Skippers Canyon

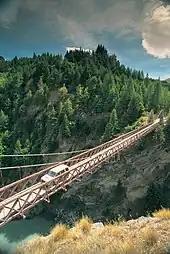
Skippers Bridge in Skippers Canyon

The first bridge that enabled the gold miners to safely reach Skippers Point was a suspension structure. Building of this bridge began as early as 1866. It crossed the river only 6 metres above the water and was prone to damage from flooding. It was replaced in 1871 but rebuilt at the same place. The access to this first crossing of the Shotover River was difficult as the approaches to it were very steep on both sides. At the time the new road to Skippers Point was completed, plans for a new higher bridge were made. Work on this new bridge began in 1898 and lasted for about 2 years. In March 1901, the bridge was officially opened by the Minister of Mines and finally replaced the old one. The stone approaches of the old bridge still stand and are visible from Skippers Road.